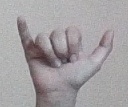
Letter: ya